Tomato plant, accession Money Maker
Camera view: vertical (180 deg); turntable rotation: 300 degrees
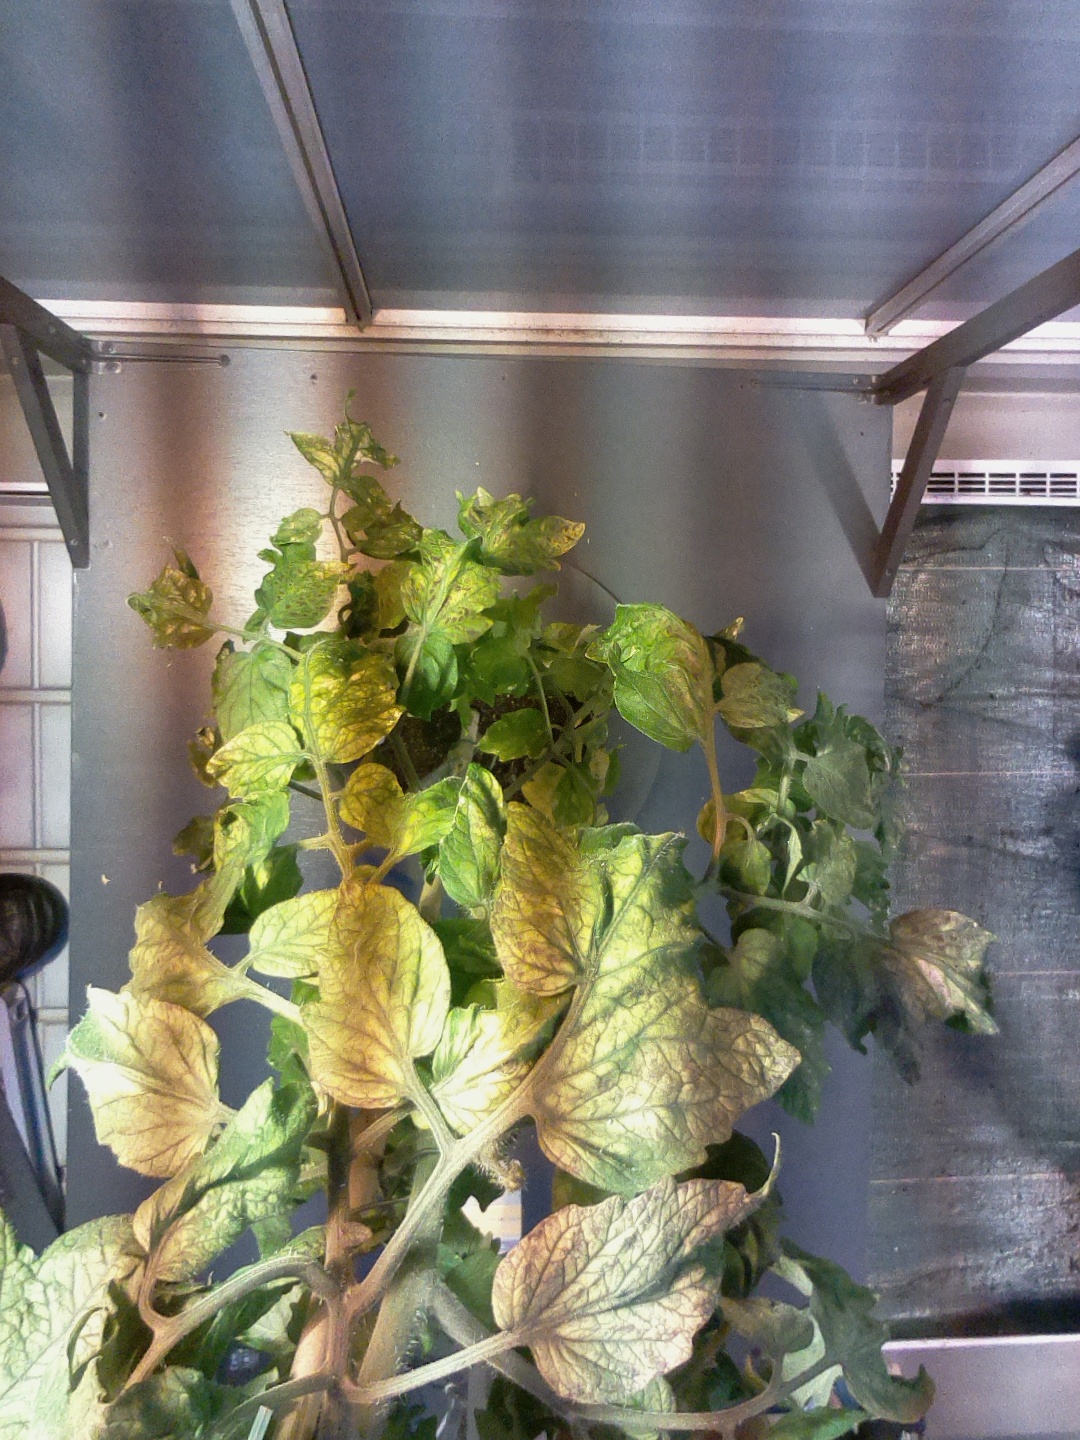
BBCH growth stage 76: 60%-70% of final fruit size